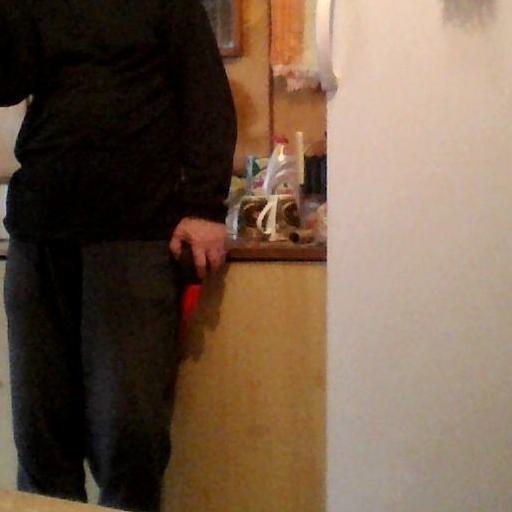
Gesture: no_gesture